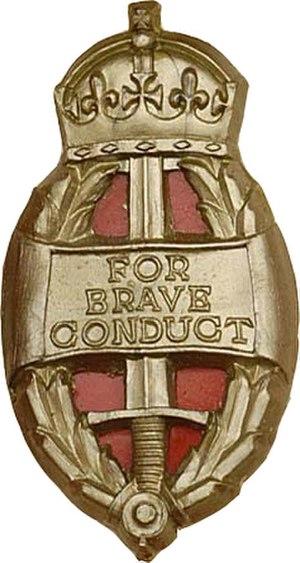
François Vallée, est un militaire français, Compagnon de la Libération. Combattant de la bataille de France en 1940, il est capturé par l'armée allemande mais parvient à s'évader et à rejoindre l'Afrique du Nord où il participe aux actions d'un réseau de résistance. À nouveau arrêté puis libéré en 1942, il gagne l'Angleterre où il est affecté au Special Operations Executive pour le compte duquel il est parachuté en Bretagne où il organise un réseau. En 1944, il est une nouvelle fois arrêté puis déporté au camp de Gross-Rosen où il est exécuté.